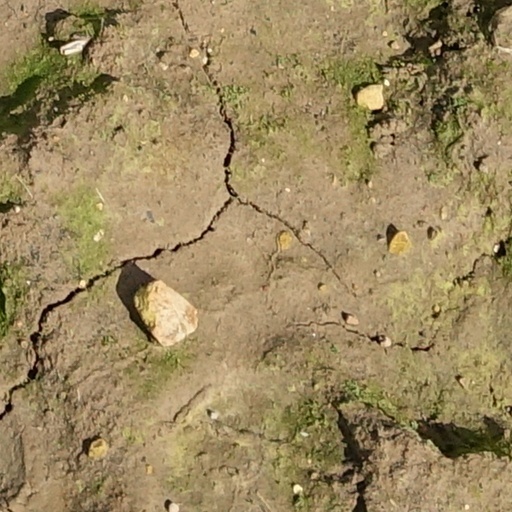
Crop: wheat